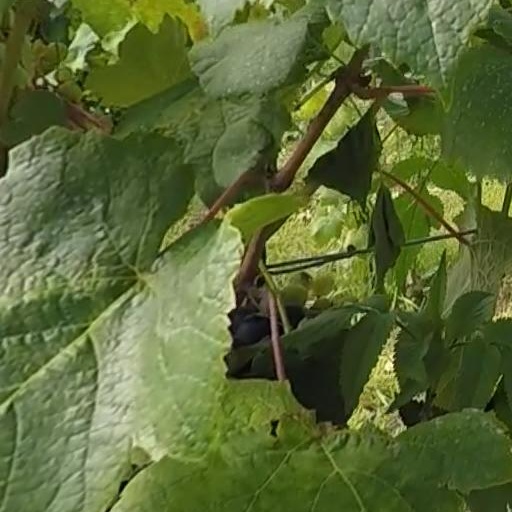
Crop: grape